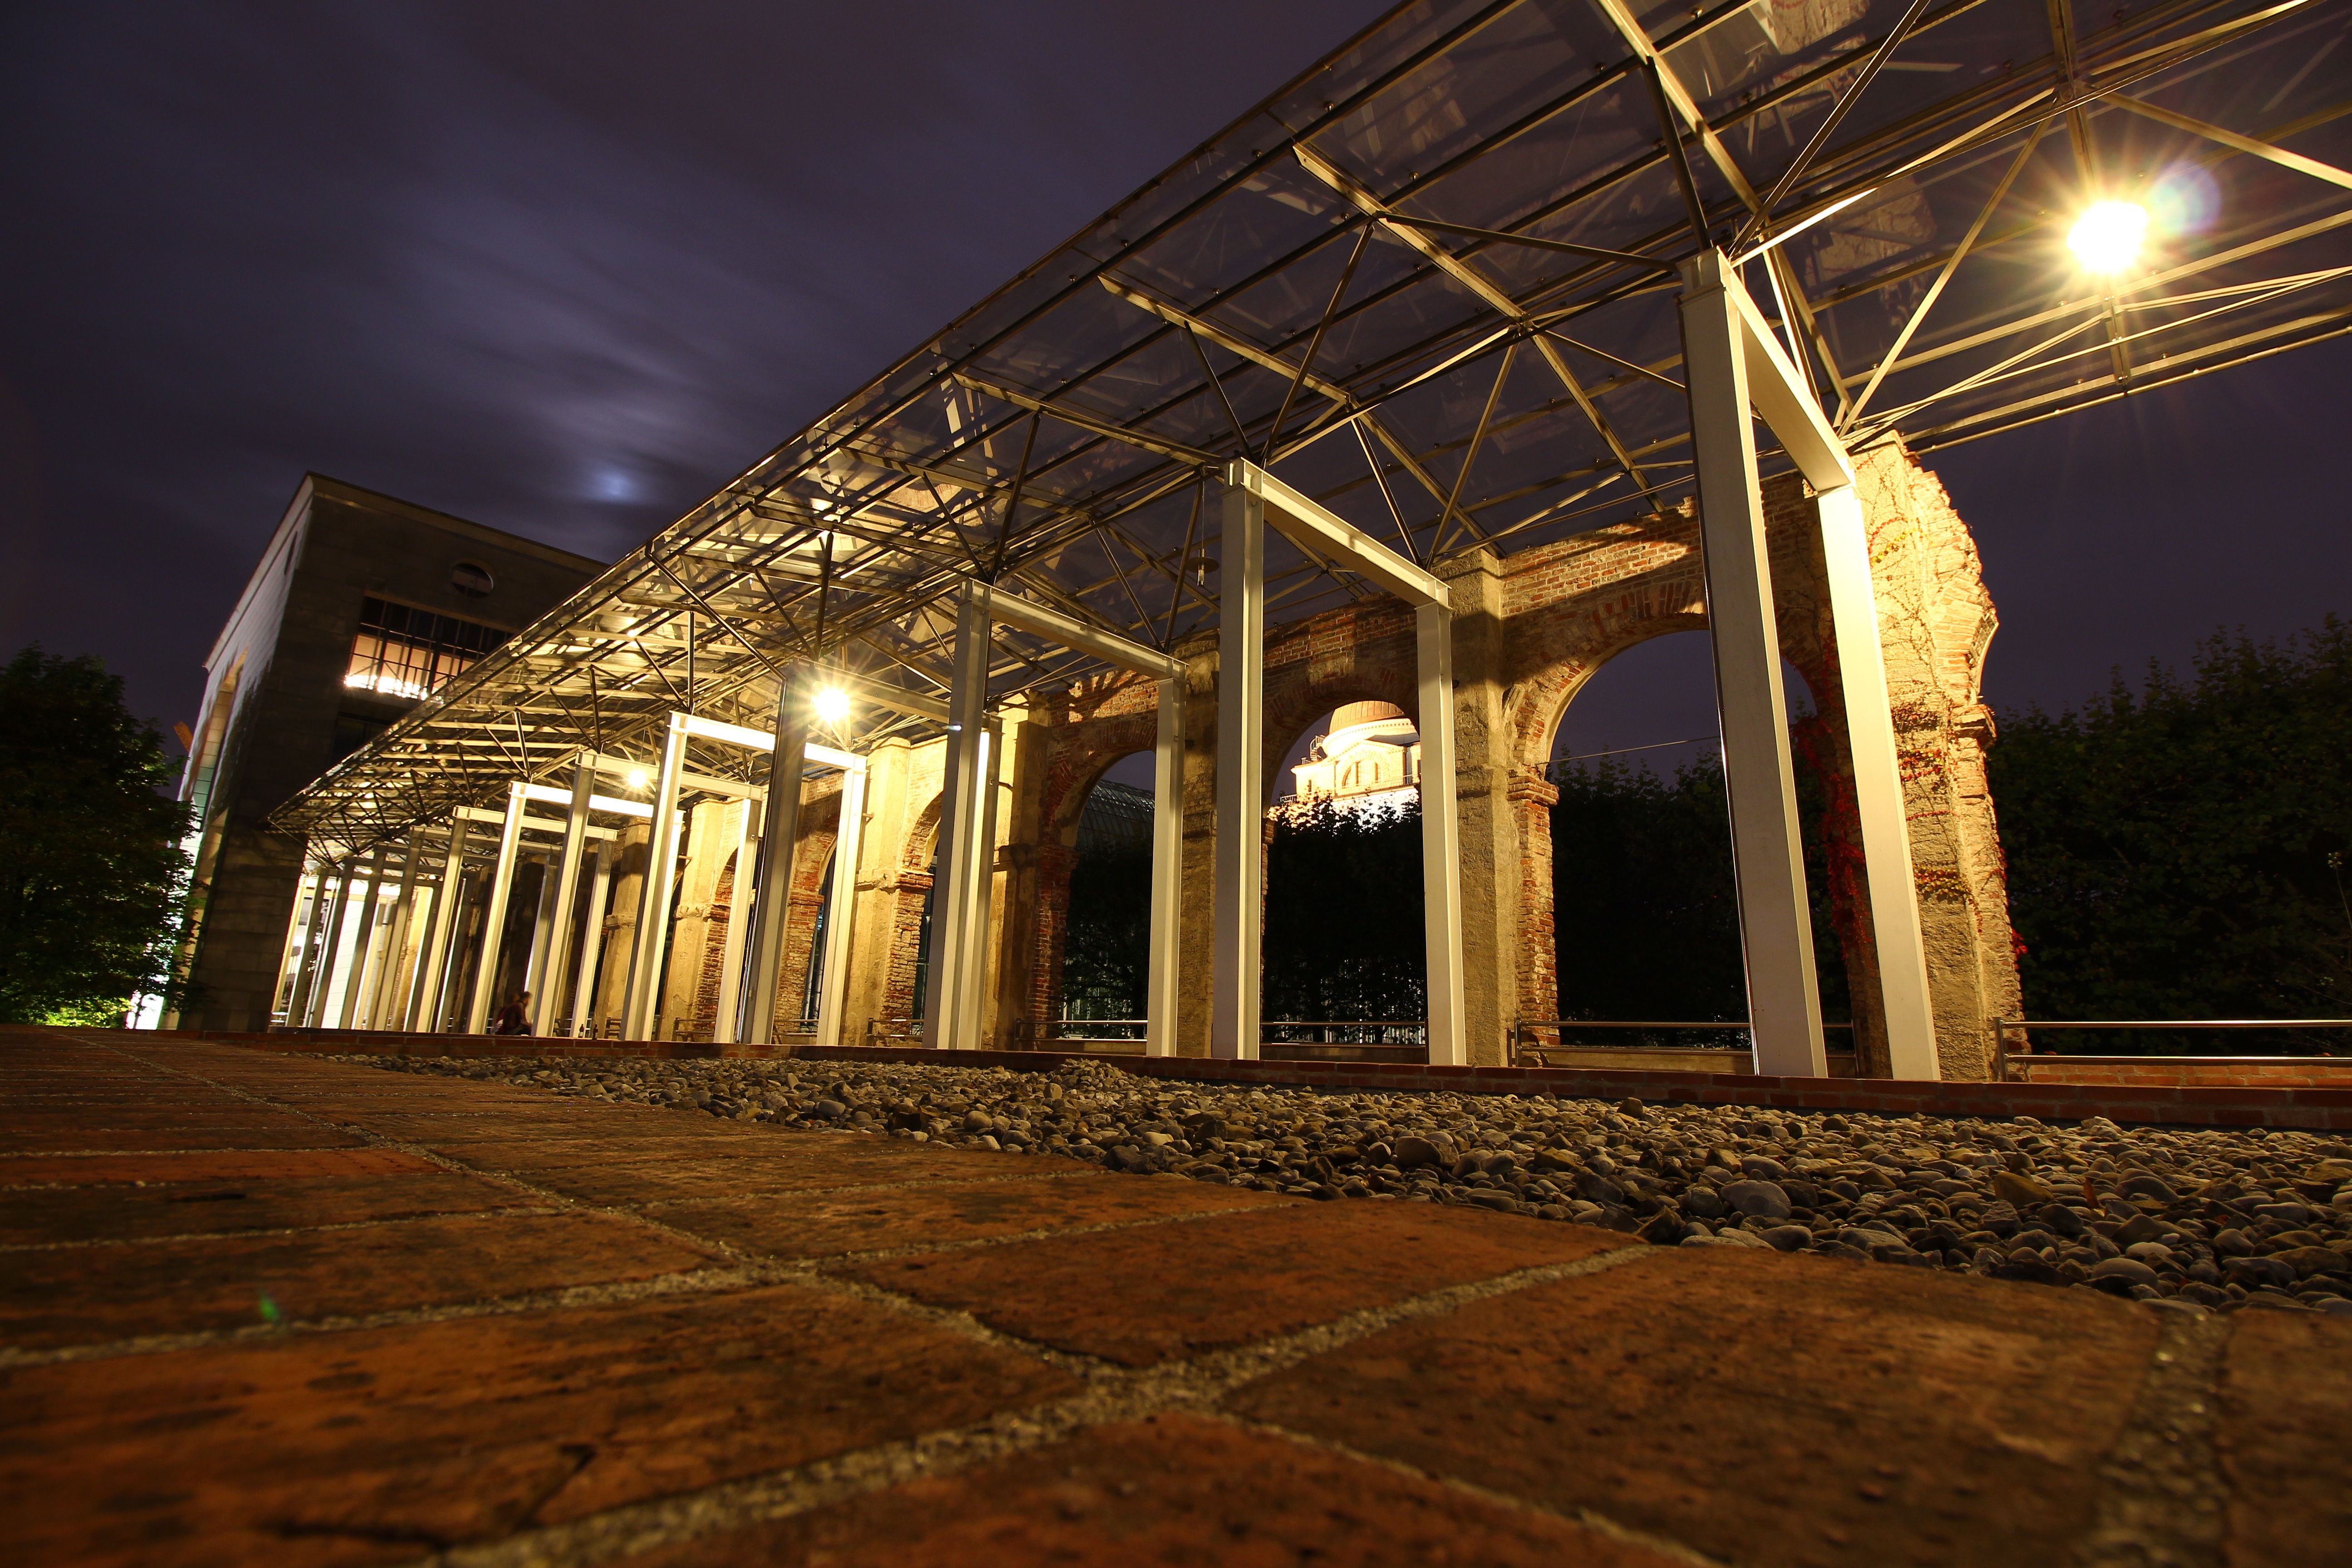
light, architecture, structure, wood, night, sunlight, evening, lighting, munich, courtyard garden, bavarian state chancellery